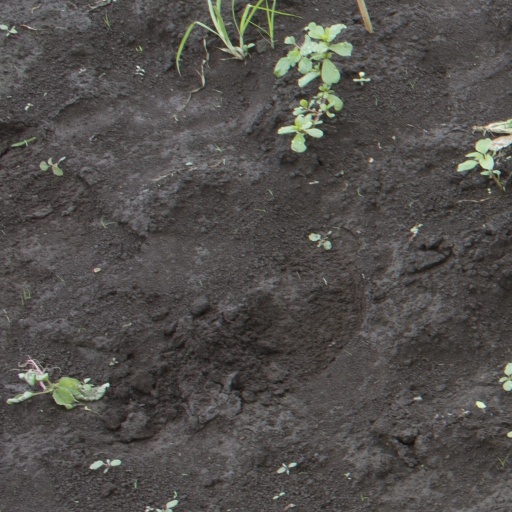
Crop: soybean